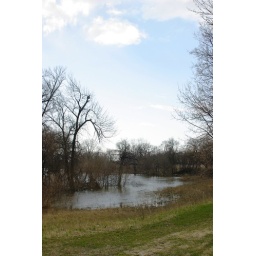
Just off the main channel of the river next to the flood wall in East Grand Forks.